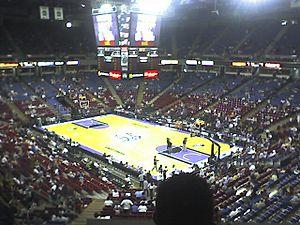
Arco Arena de Sacramento
La Sleep Train Arena, anciennement ARCO Arena et Power Balance Pavilion, est une salle omnisports sponsorisée par la marque The Sleep Train et située au nord de la ville de Sacramento, en Californie.